Rose Venkatesan

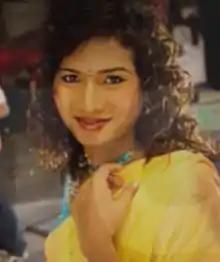
Rose on PinkSixty News

Rose Venkatesan is the first Indian talk show host based in Chennai, Tamil Nadu. She is a trans woman, and has been active in many fields like television and radio.